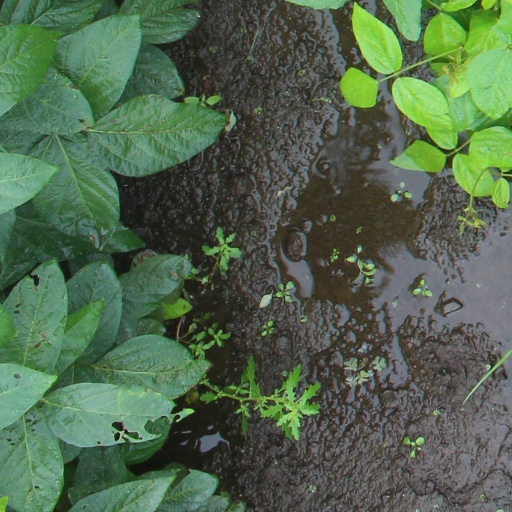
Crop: soybean